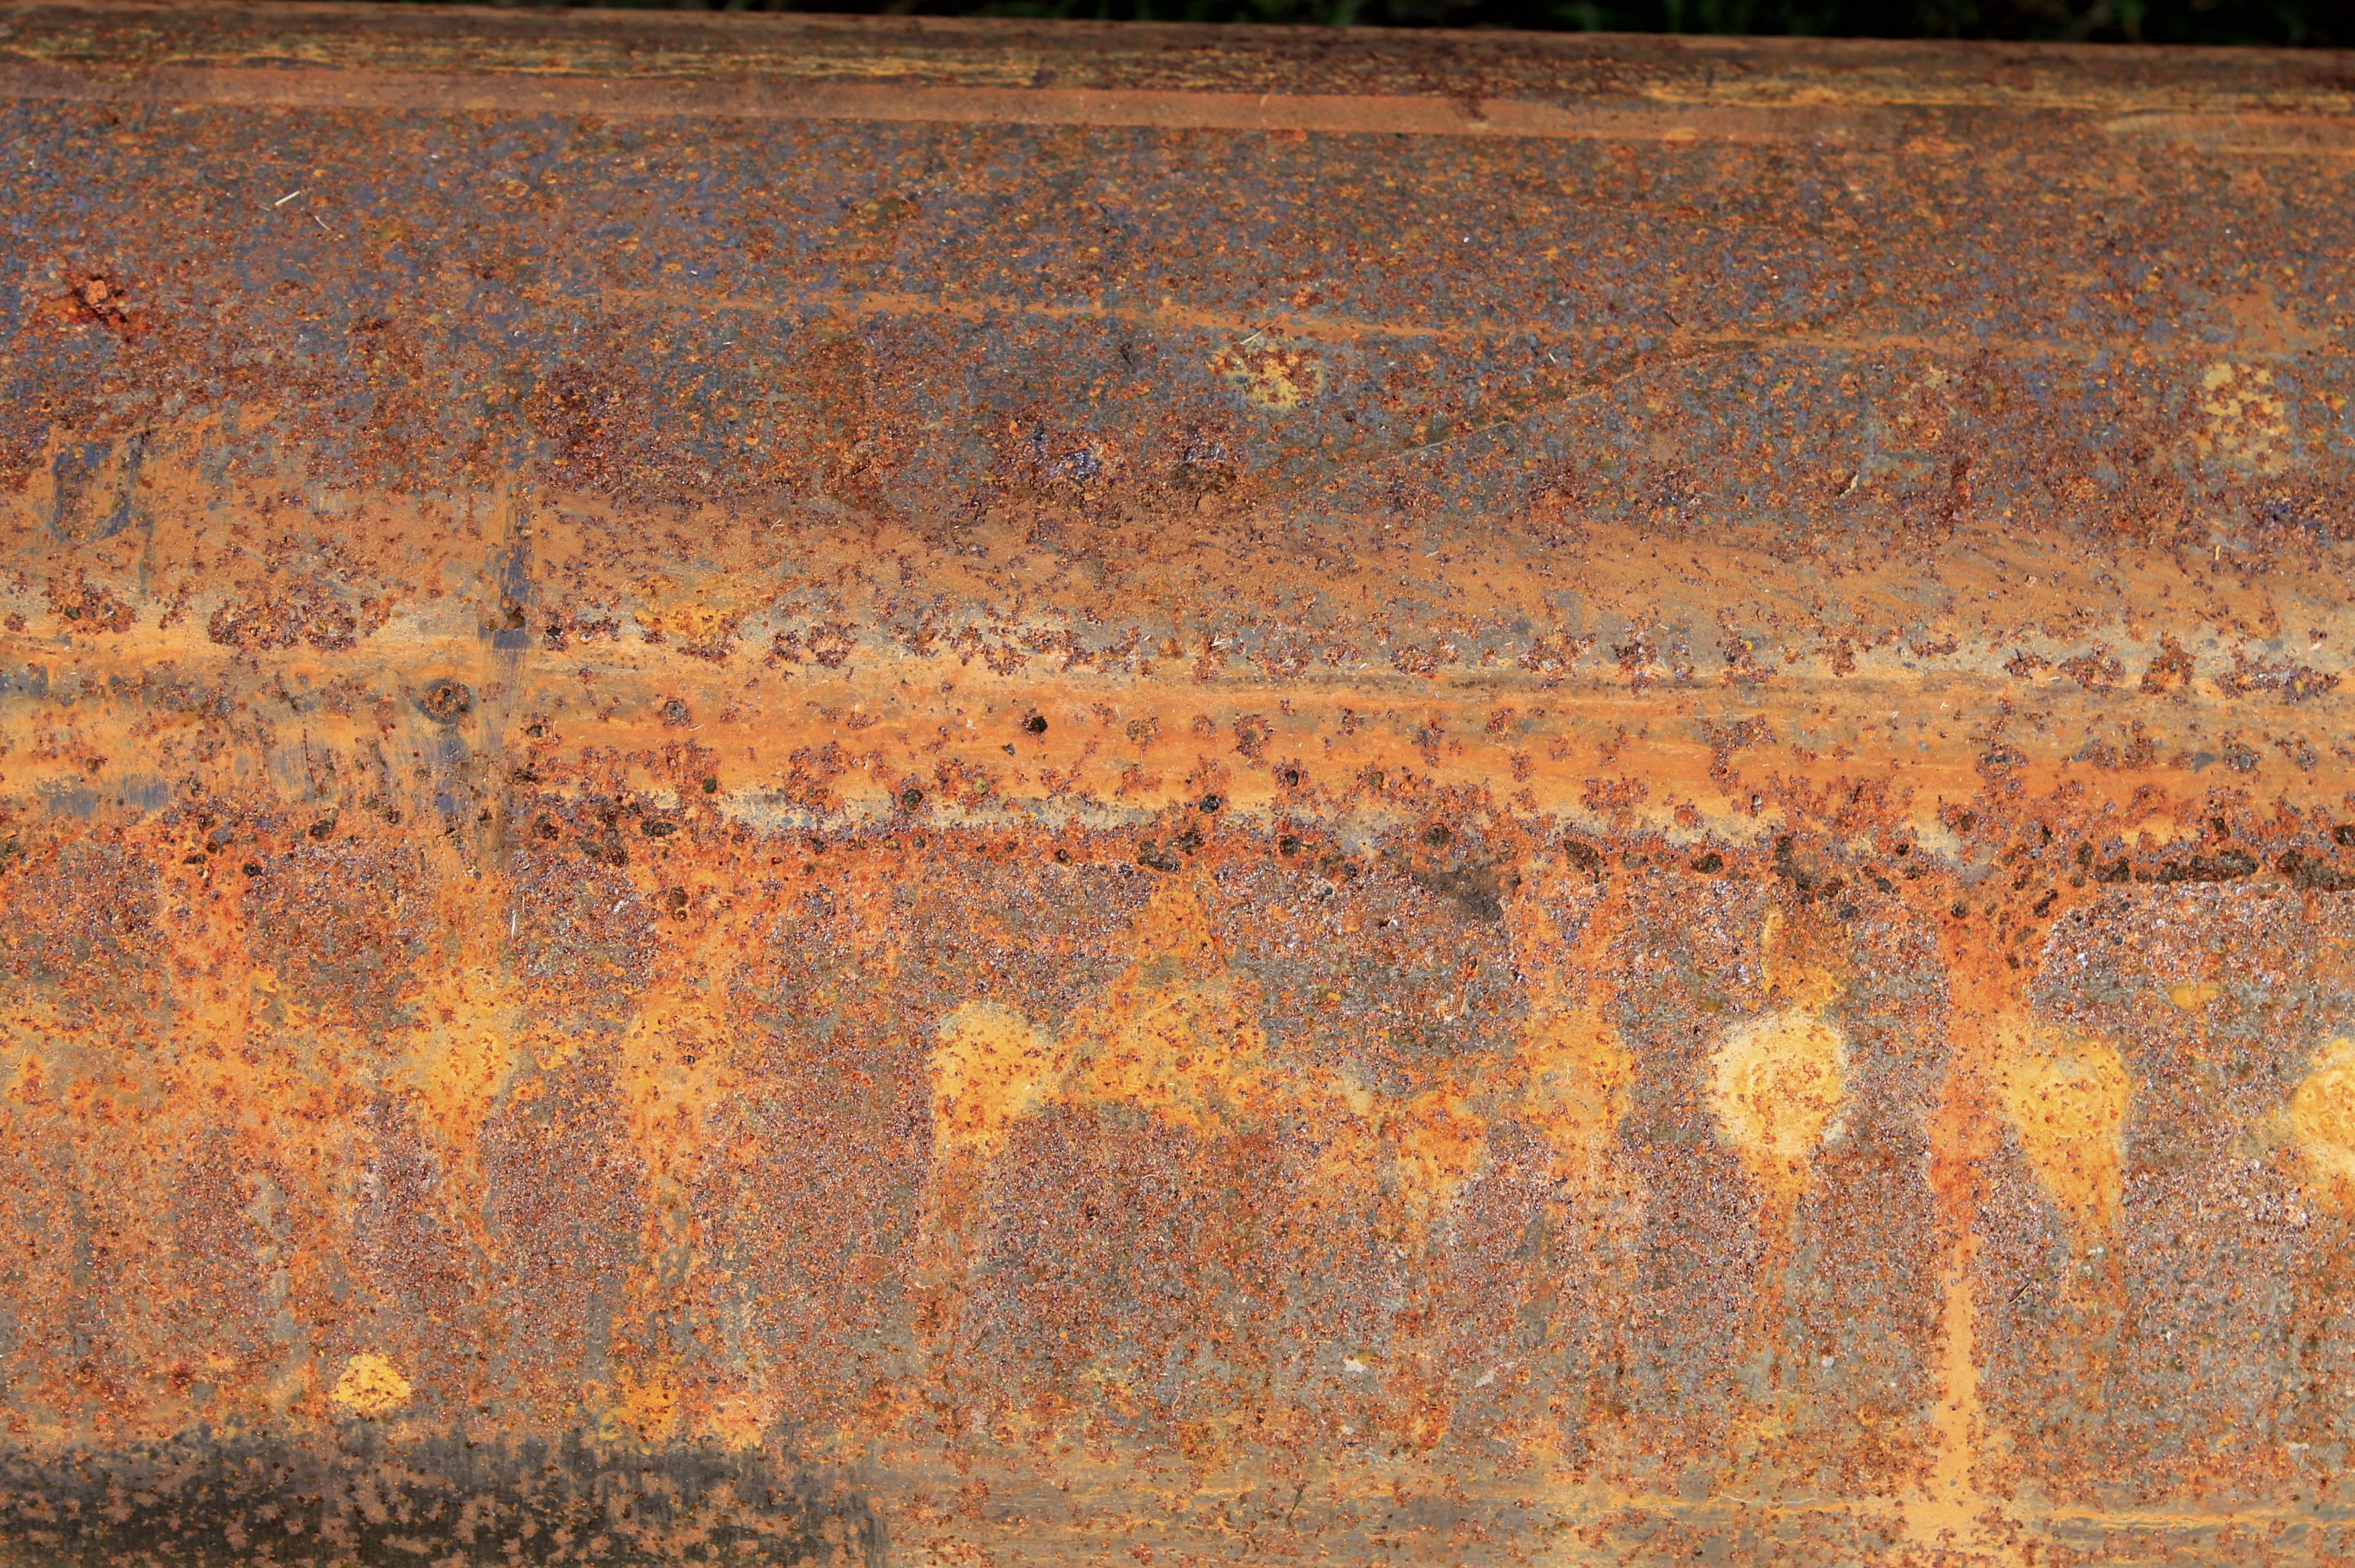
wood, texture, floor, wall, rust, metal, soil, decay, brick, material, hardwood, rusted, stainless, ailing, flooring, ancient history, wood stain